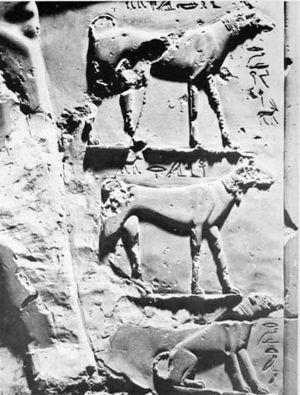
Chiens du roi Antel d'ancienne Égypte - 2323 - JC. Original dans le musée Égyptien du Caire.
Le lévrier est un chien longiligne, aux longues pattes fines, au corps souple et léger, très musclé, tendineux, bâti pour la course. Actuellement, il existe 13 races classées dans le groupe 10 et 5 races réparties dans le groupe 5 de la nomenclature officielle établie par la Fédération cynologique internationale.
Antef II est un roi de la XIᵉ dynastie, pendant la Première Période intermédiaire. Il est probablement le fils du nomarque thébain Montouhotep Iᵉʳ et le frère de son prédécesseur Antef Iᵉʳ. On situe son règne de -2118 à -2069. Le Canon royal de Turin a une lacune sur son nom et lui compte quarante-neuf ans de règne.
Le lévrier tesem ou lévrier de Khéops est un chien de chasse égyptien, aujourd'hui disparu.